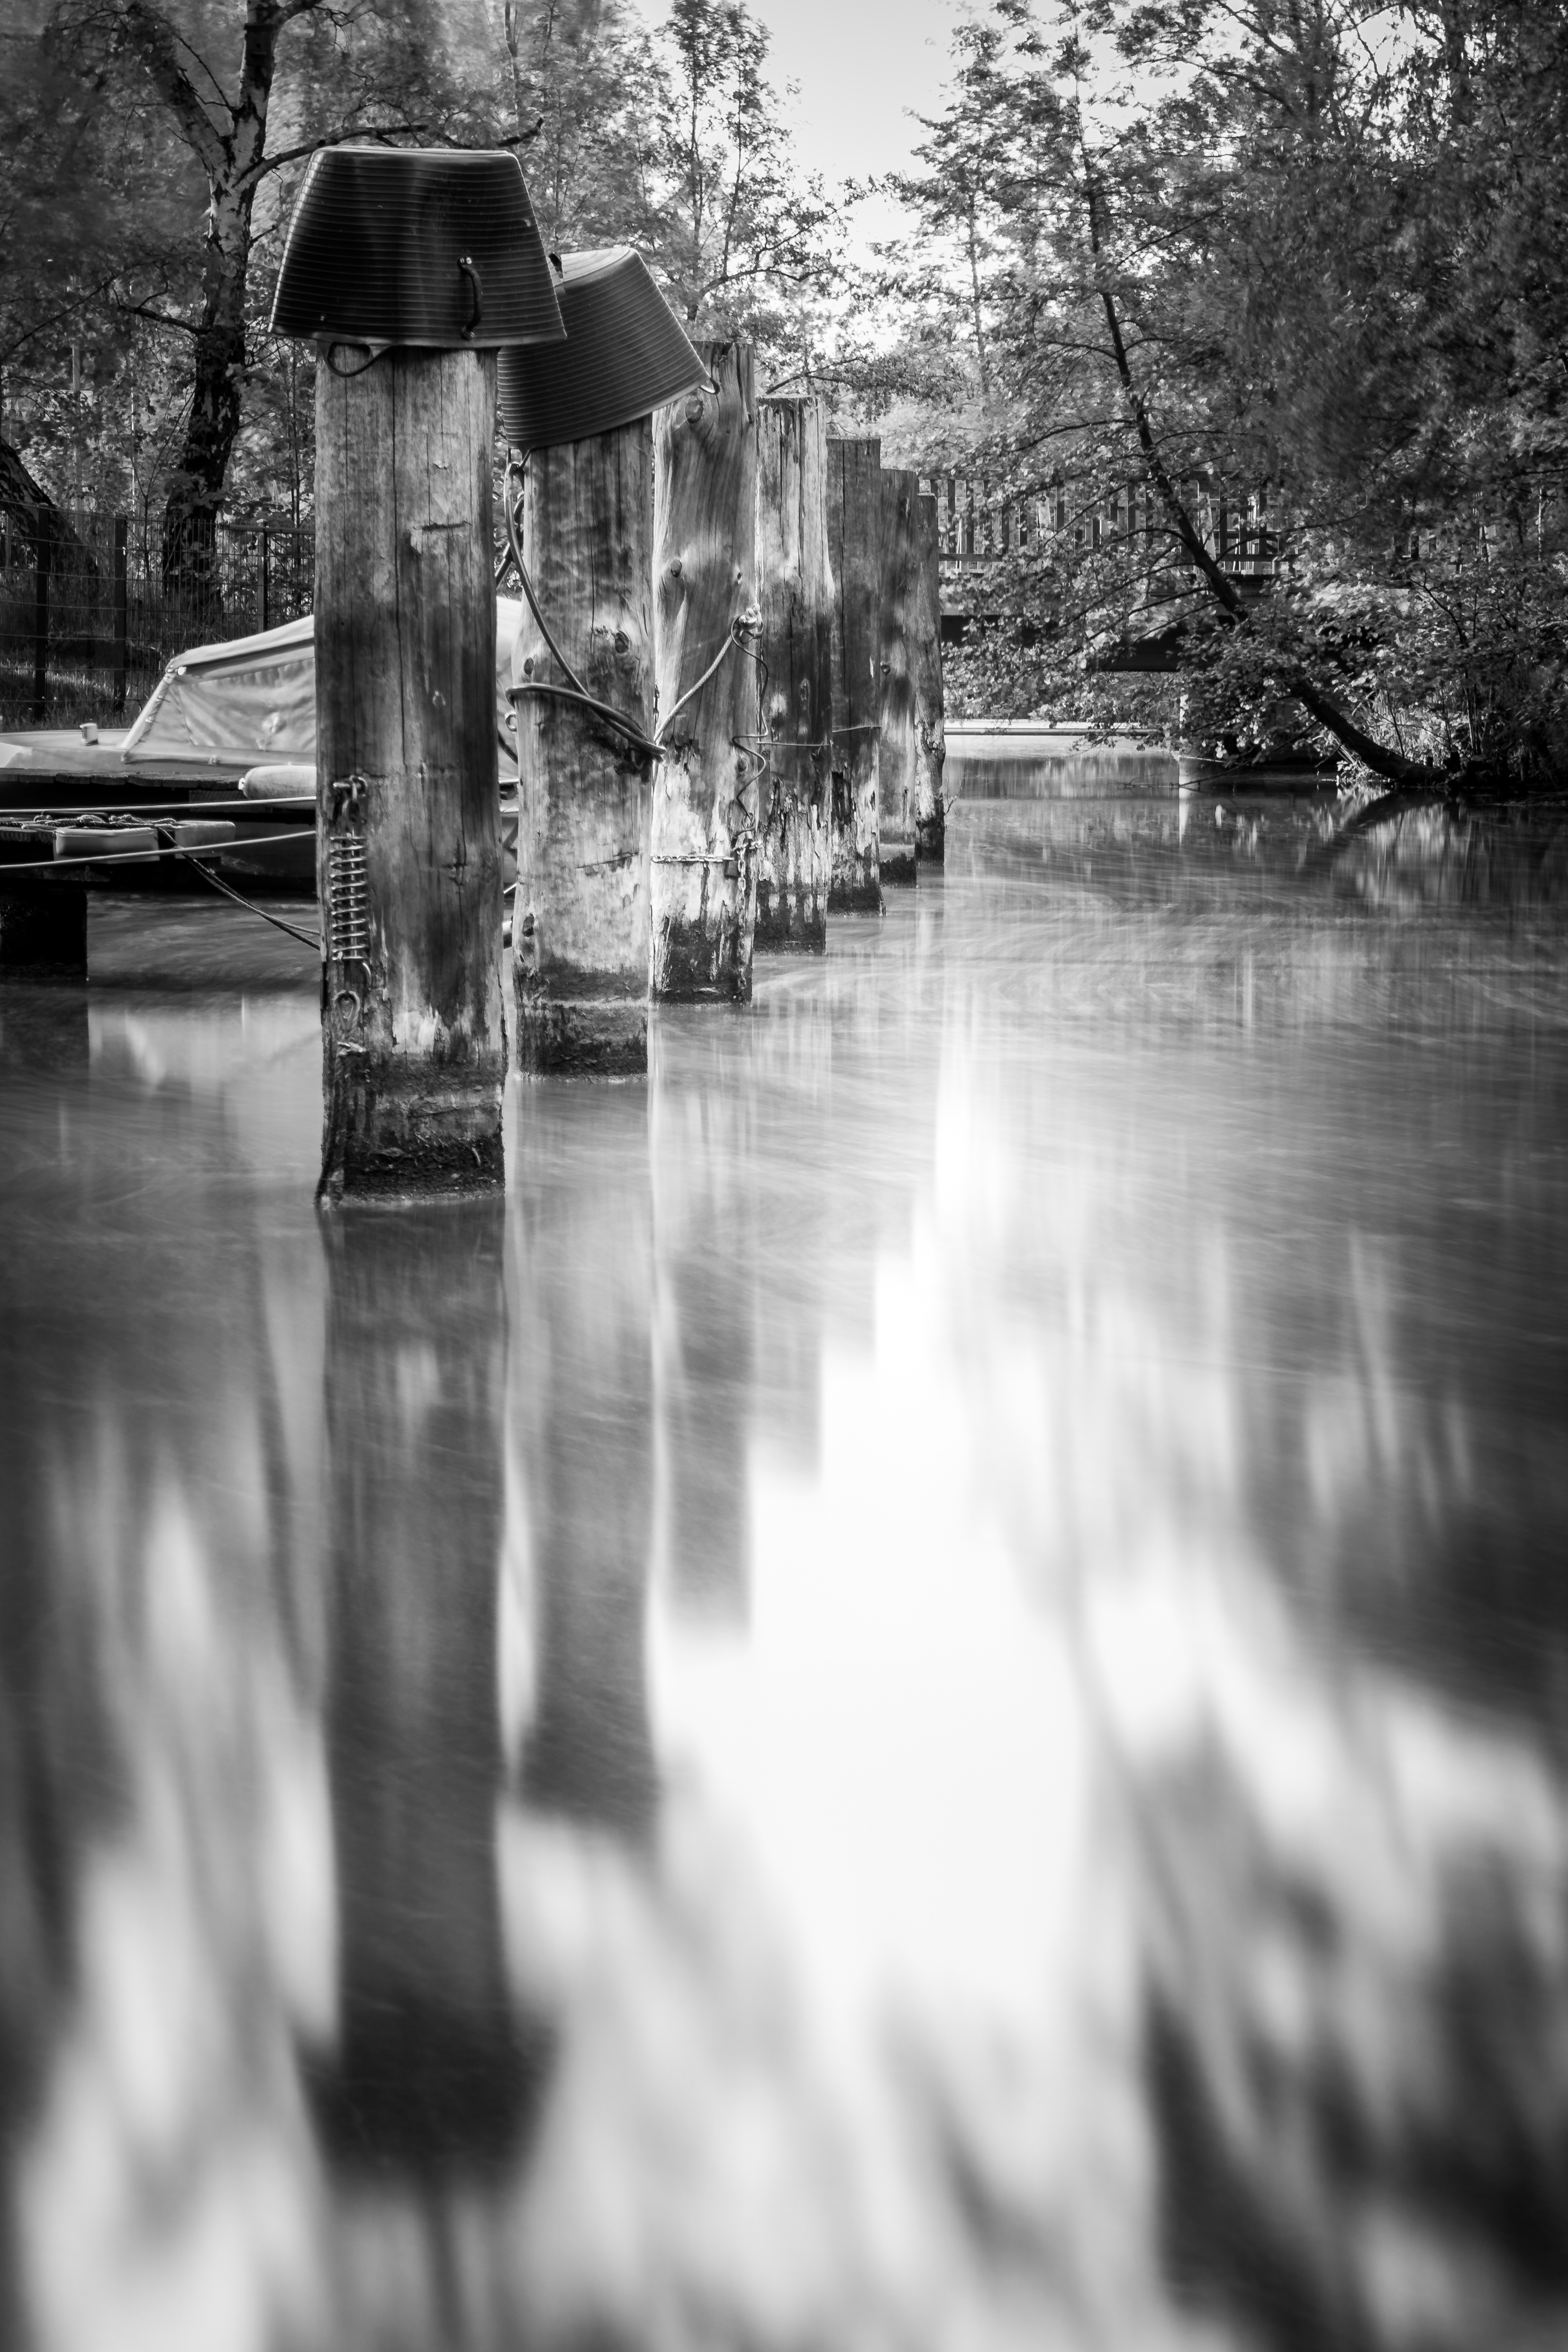
landscape, tree, water, nature, snow, winter, black and white, white, photography, morning, river, boot, idyllic, reflection, weather, rest, black, jetty, monochrome, season, long exposure, idyll, mirroring, atmospheric, landscape water, havel, monochrome photography